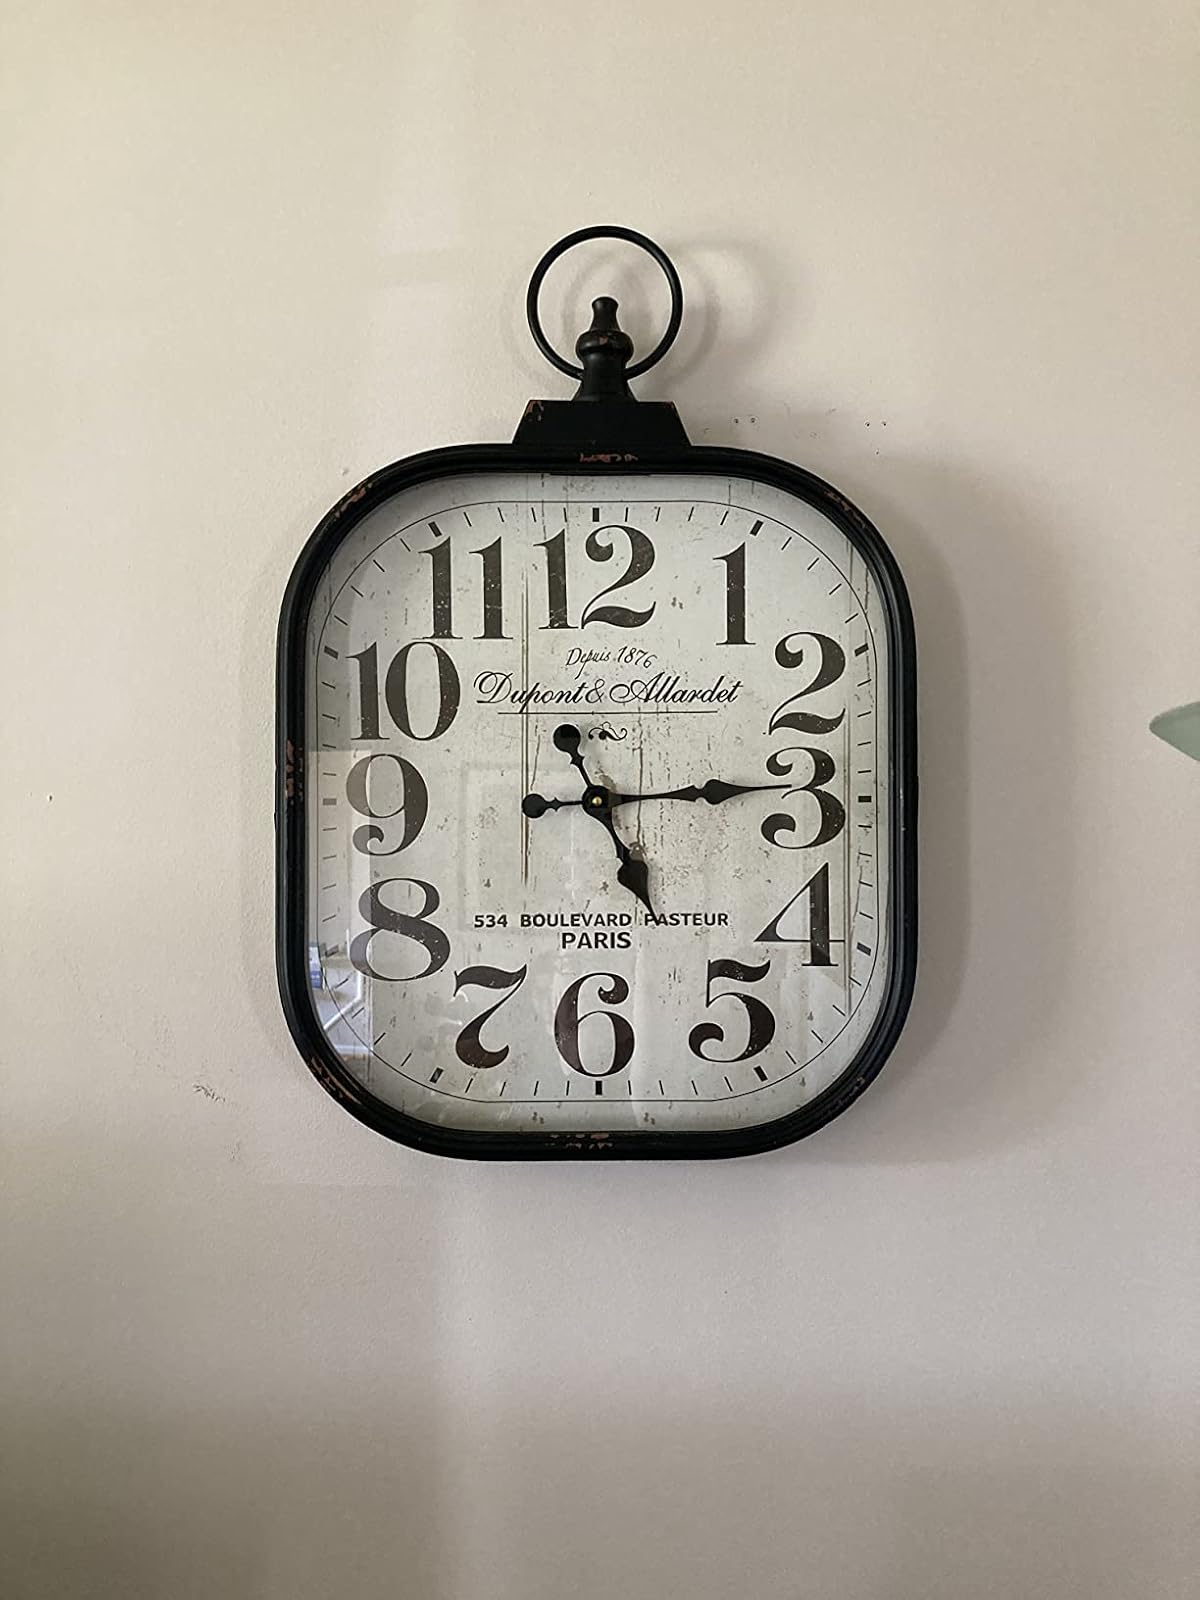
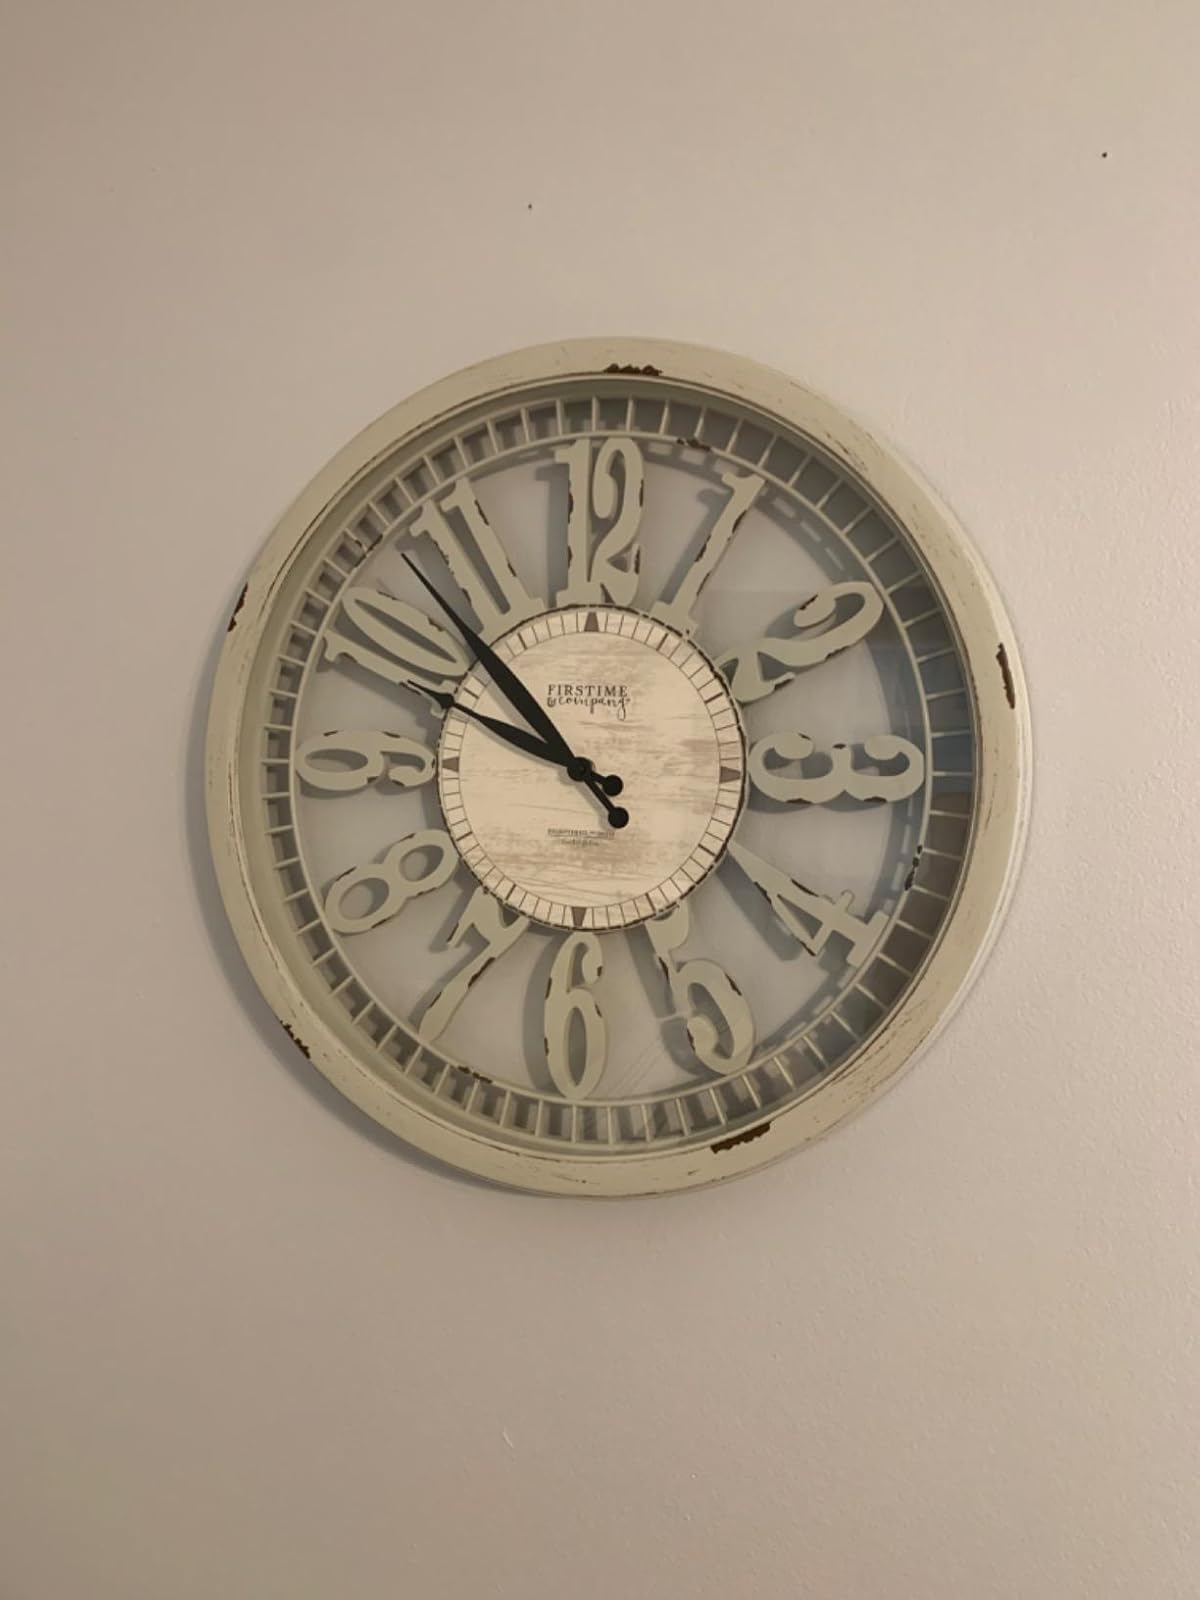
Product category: clock
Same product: no